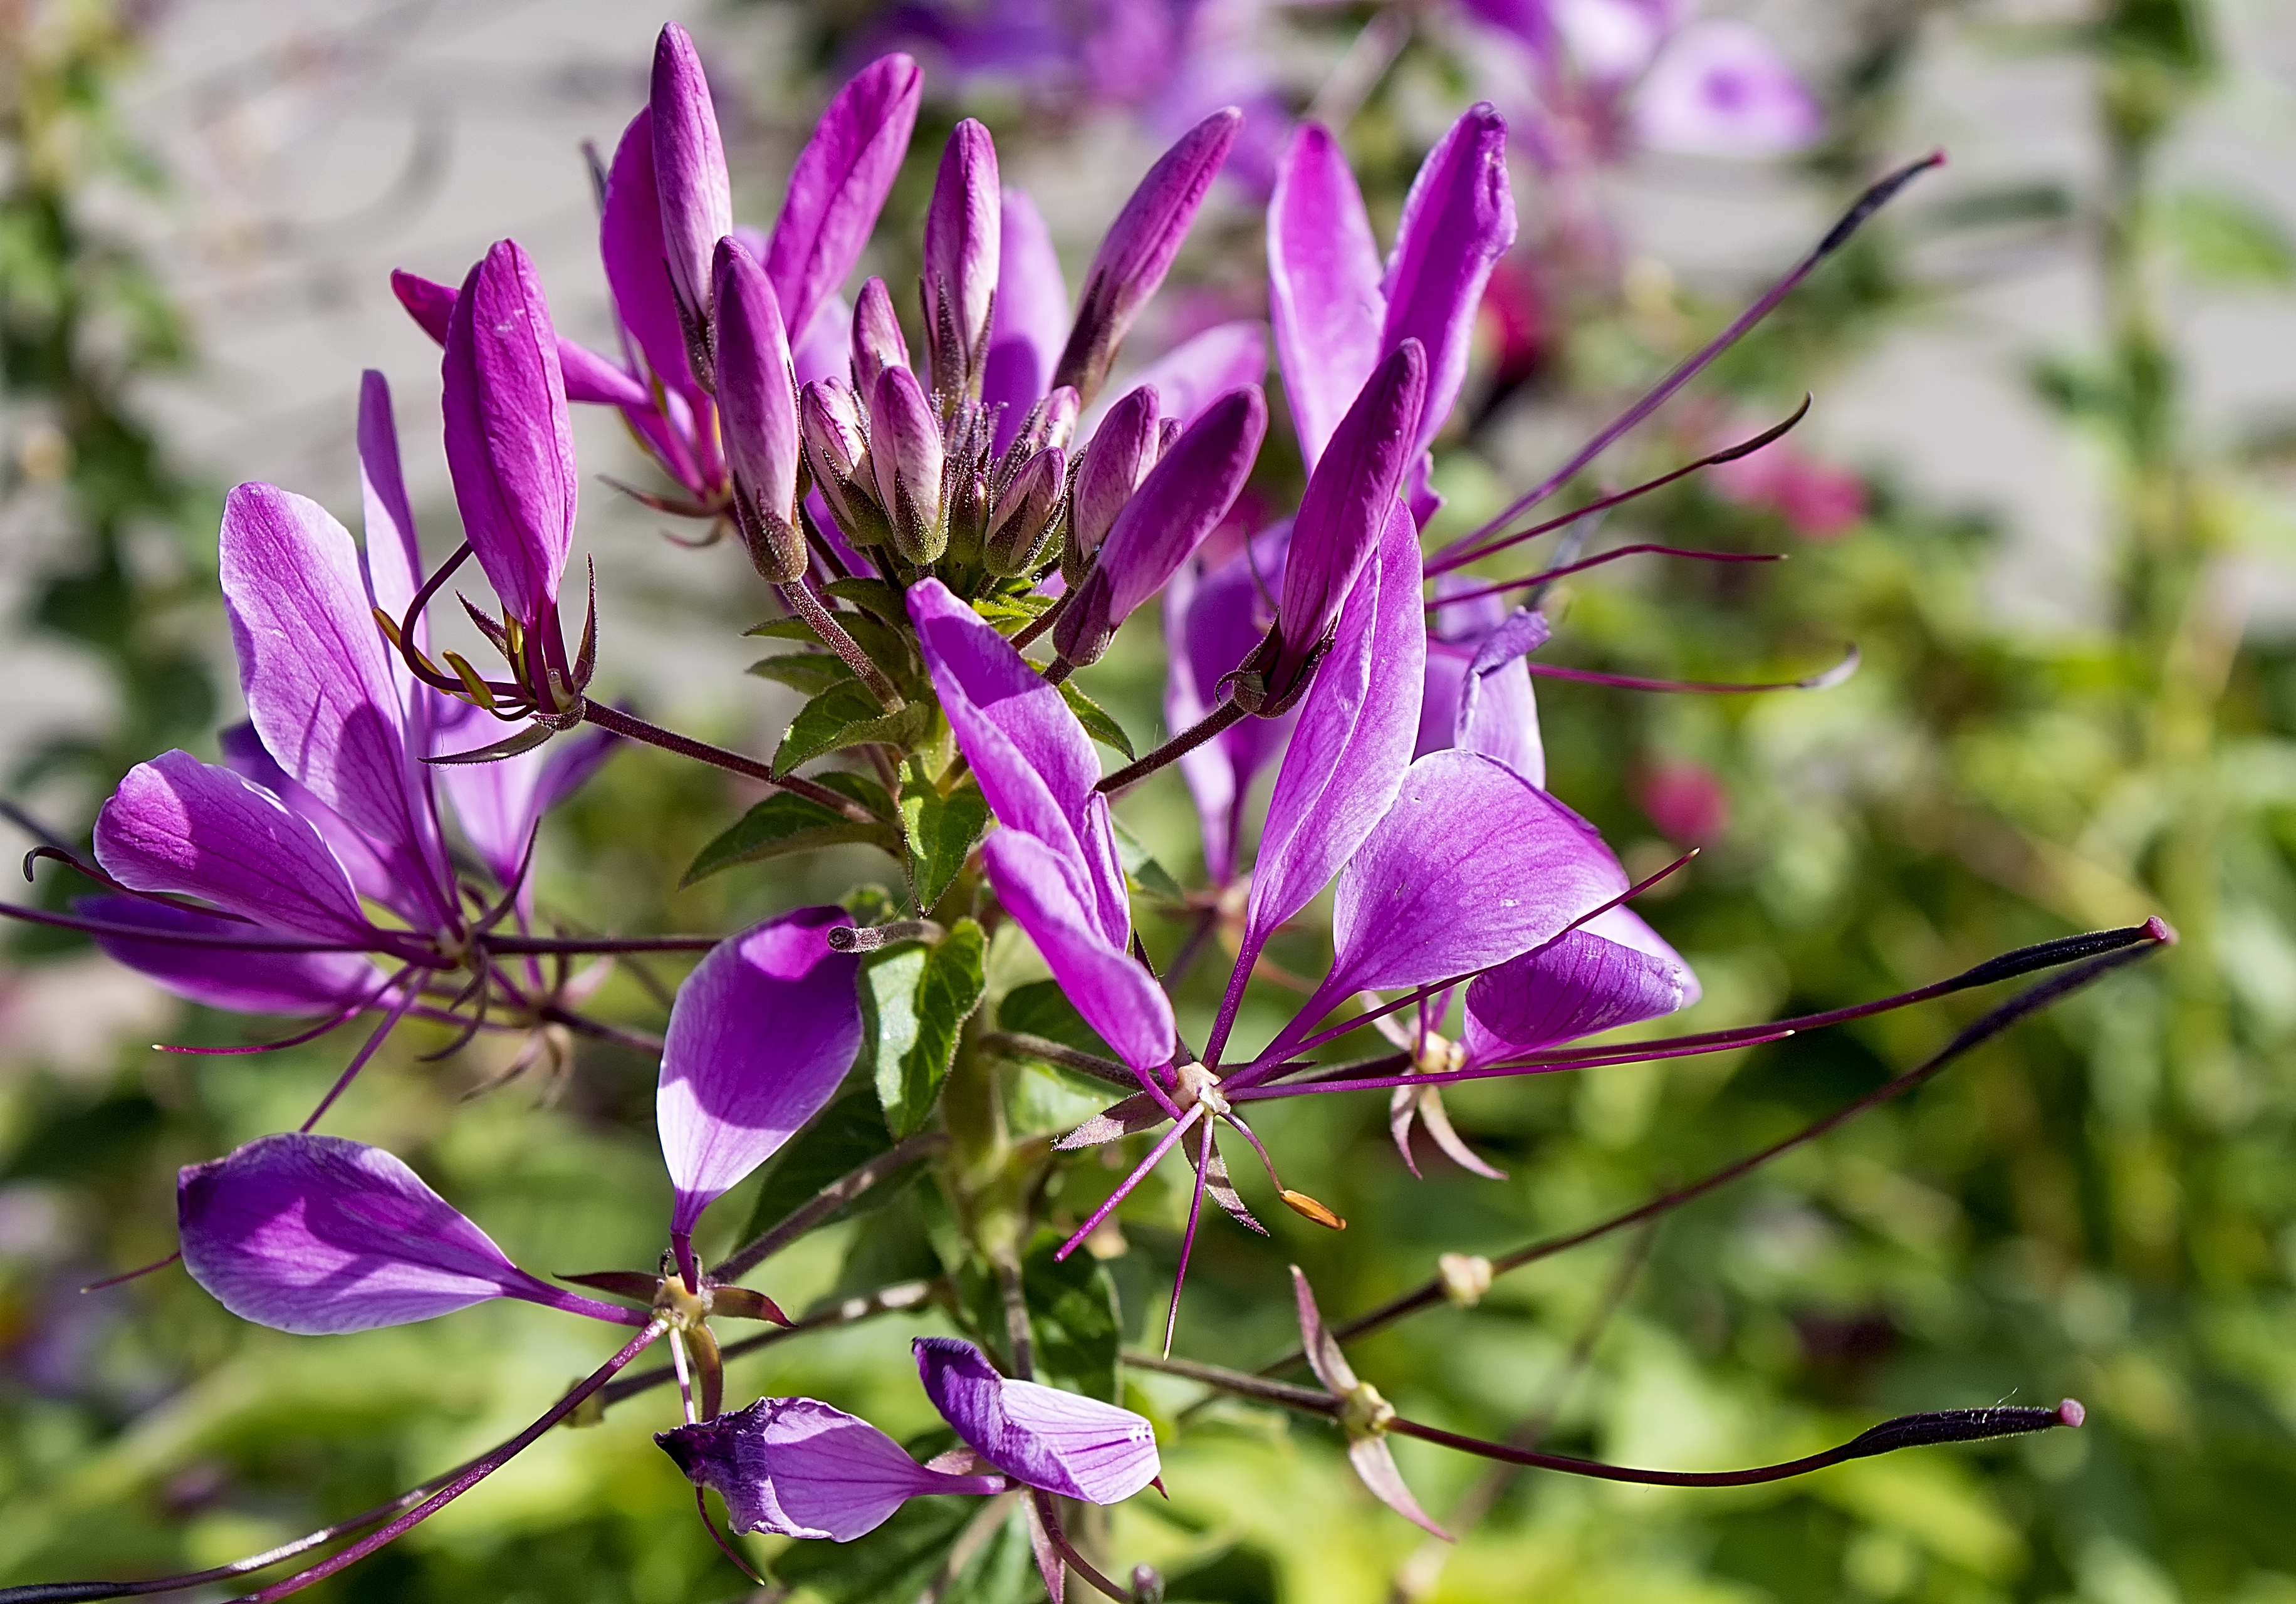
nature, blossom, plant, flower, purple, petal, botany, pink, flora, plants, wildflower, flowers, spider, shrub, finland, helsinki, macro photography, cleome, hassleriana, flowering plant, land plant